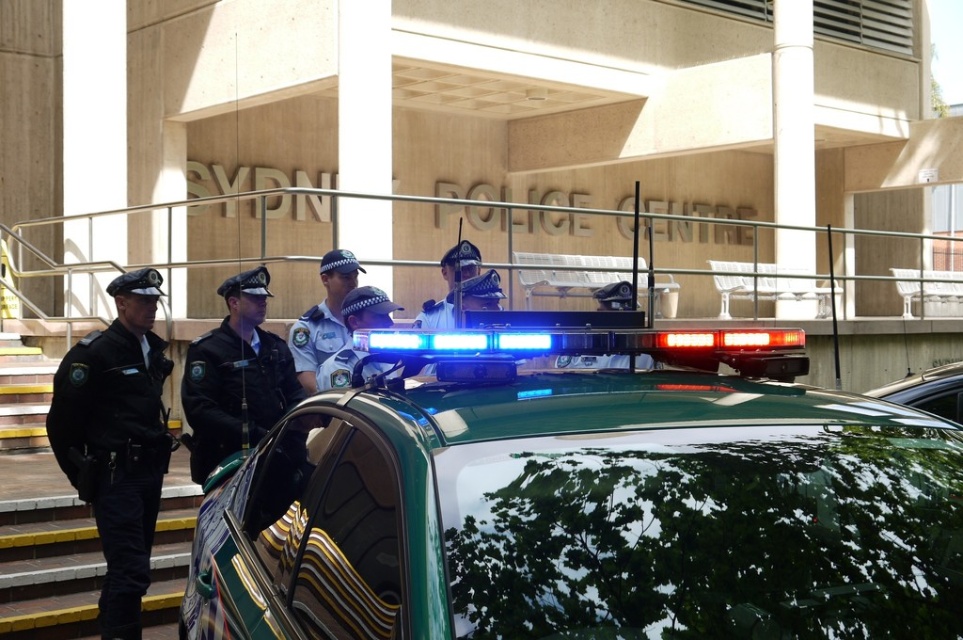
Question: Can you confirm if green glossy police car at center is positioned above matte black uniform at center? (A) no (B) yes
Answer: A